Train robbery

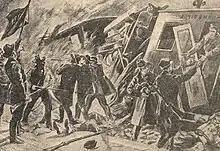
Depiction of the 1906 Rogów raid

Infamous train robbers from this era include Butch Cassidy, Bill Miner, and Jesse James. Jesse James is mistakenly thought to have completed the first successful train robbery in the American West when on July 21, 1873, the James–Younger Gang took US$3,000 from a Rock Island Railroad train after derailing it southwest of the town of Adair, Iowa. However, the first peacetime train robbery in the United States occurred on October 6, 1866, when robbers boarded an Ohio & Mississippi train shortly after it left Seymour, Indiana. They broke into one safe and tipped the other off the train before jumping off. The Pinkerton National Detective Agency later traced the crime to the Reno Gang. There was one earlier train robbery in May 1865, but because it was committed by armed guerrillas and occurred shortly after the end of the Civil War, it is not considered to be the first train robbery in the United States.